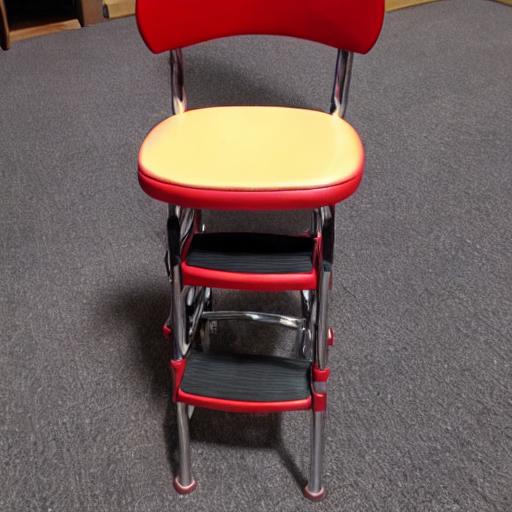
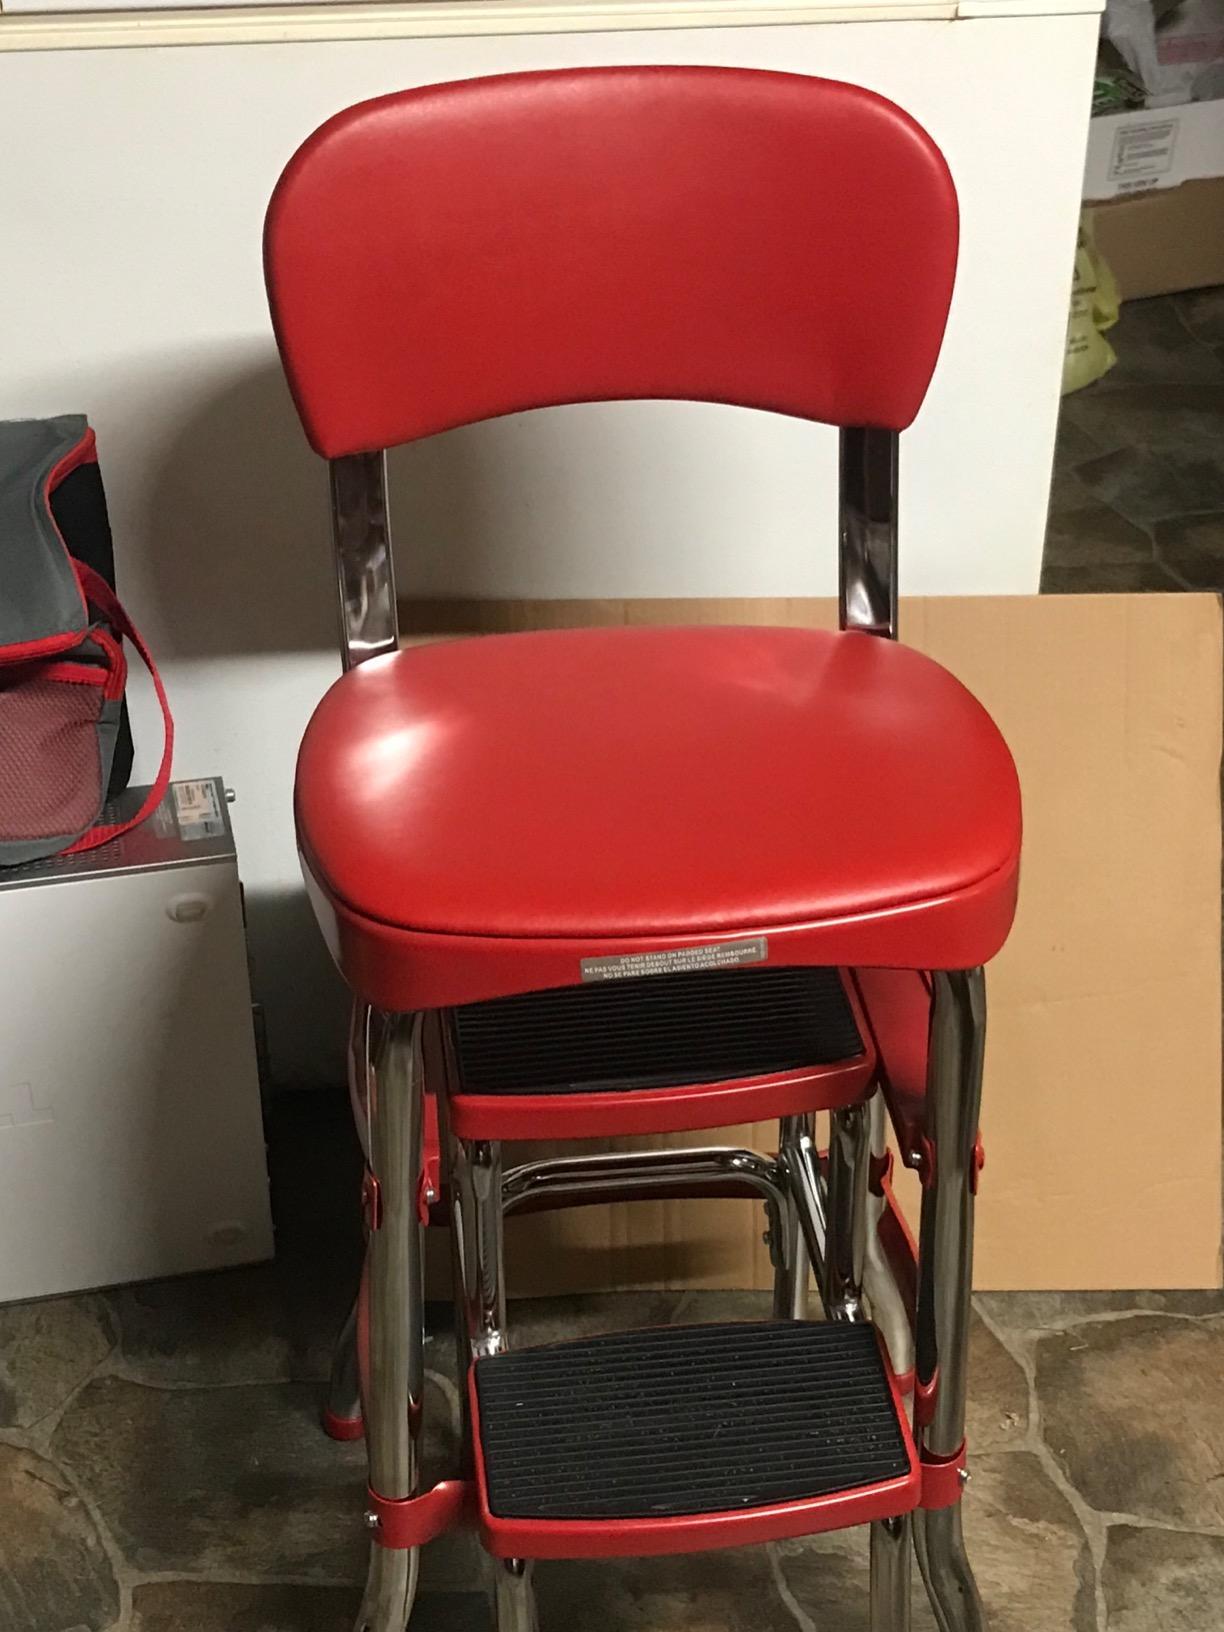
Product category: items_chair
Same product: no